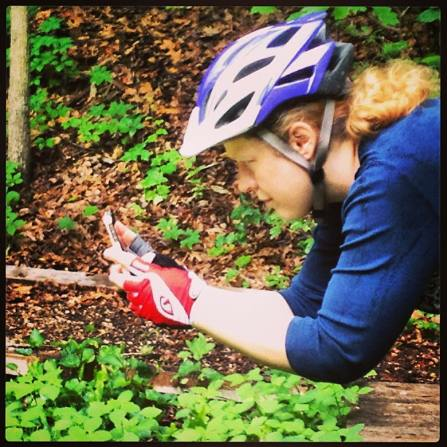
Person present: Yes